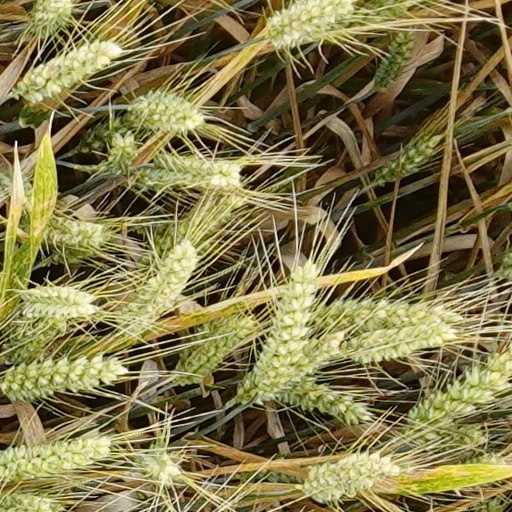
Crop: wheat